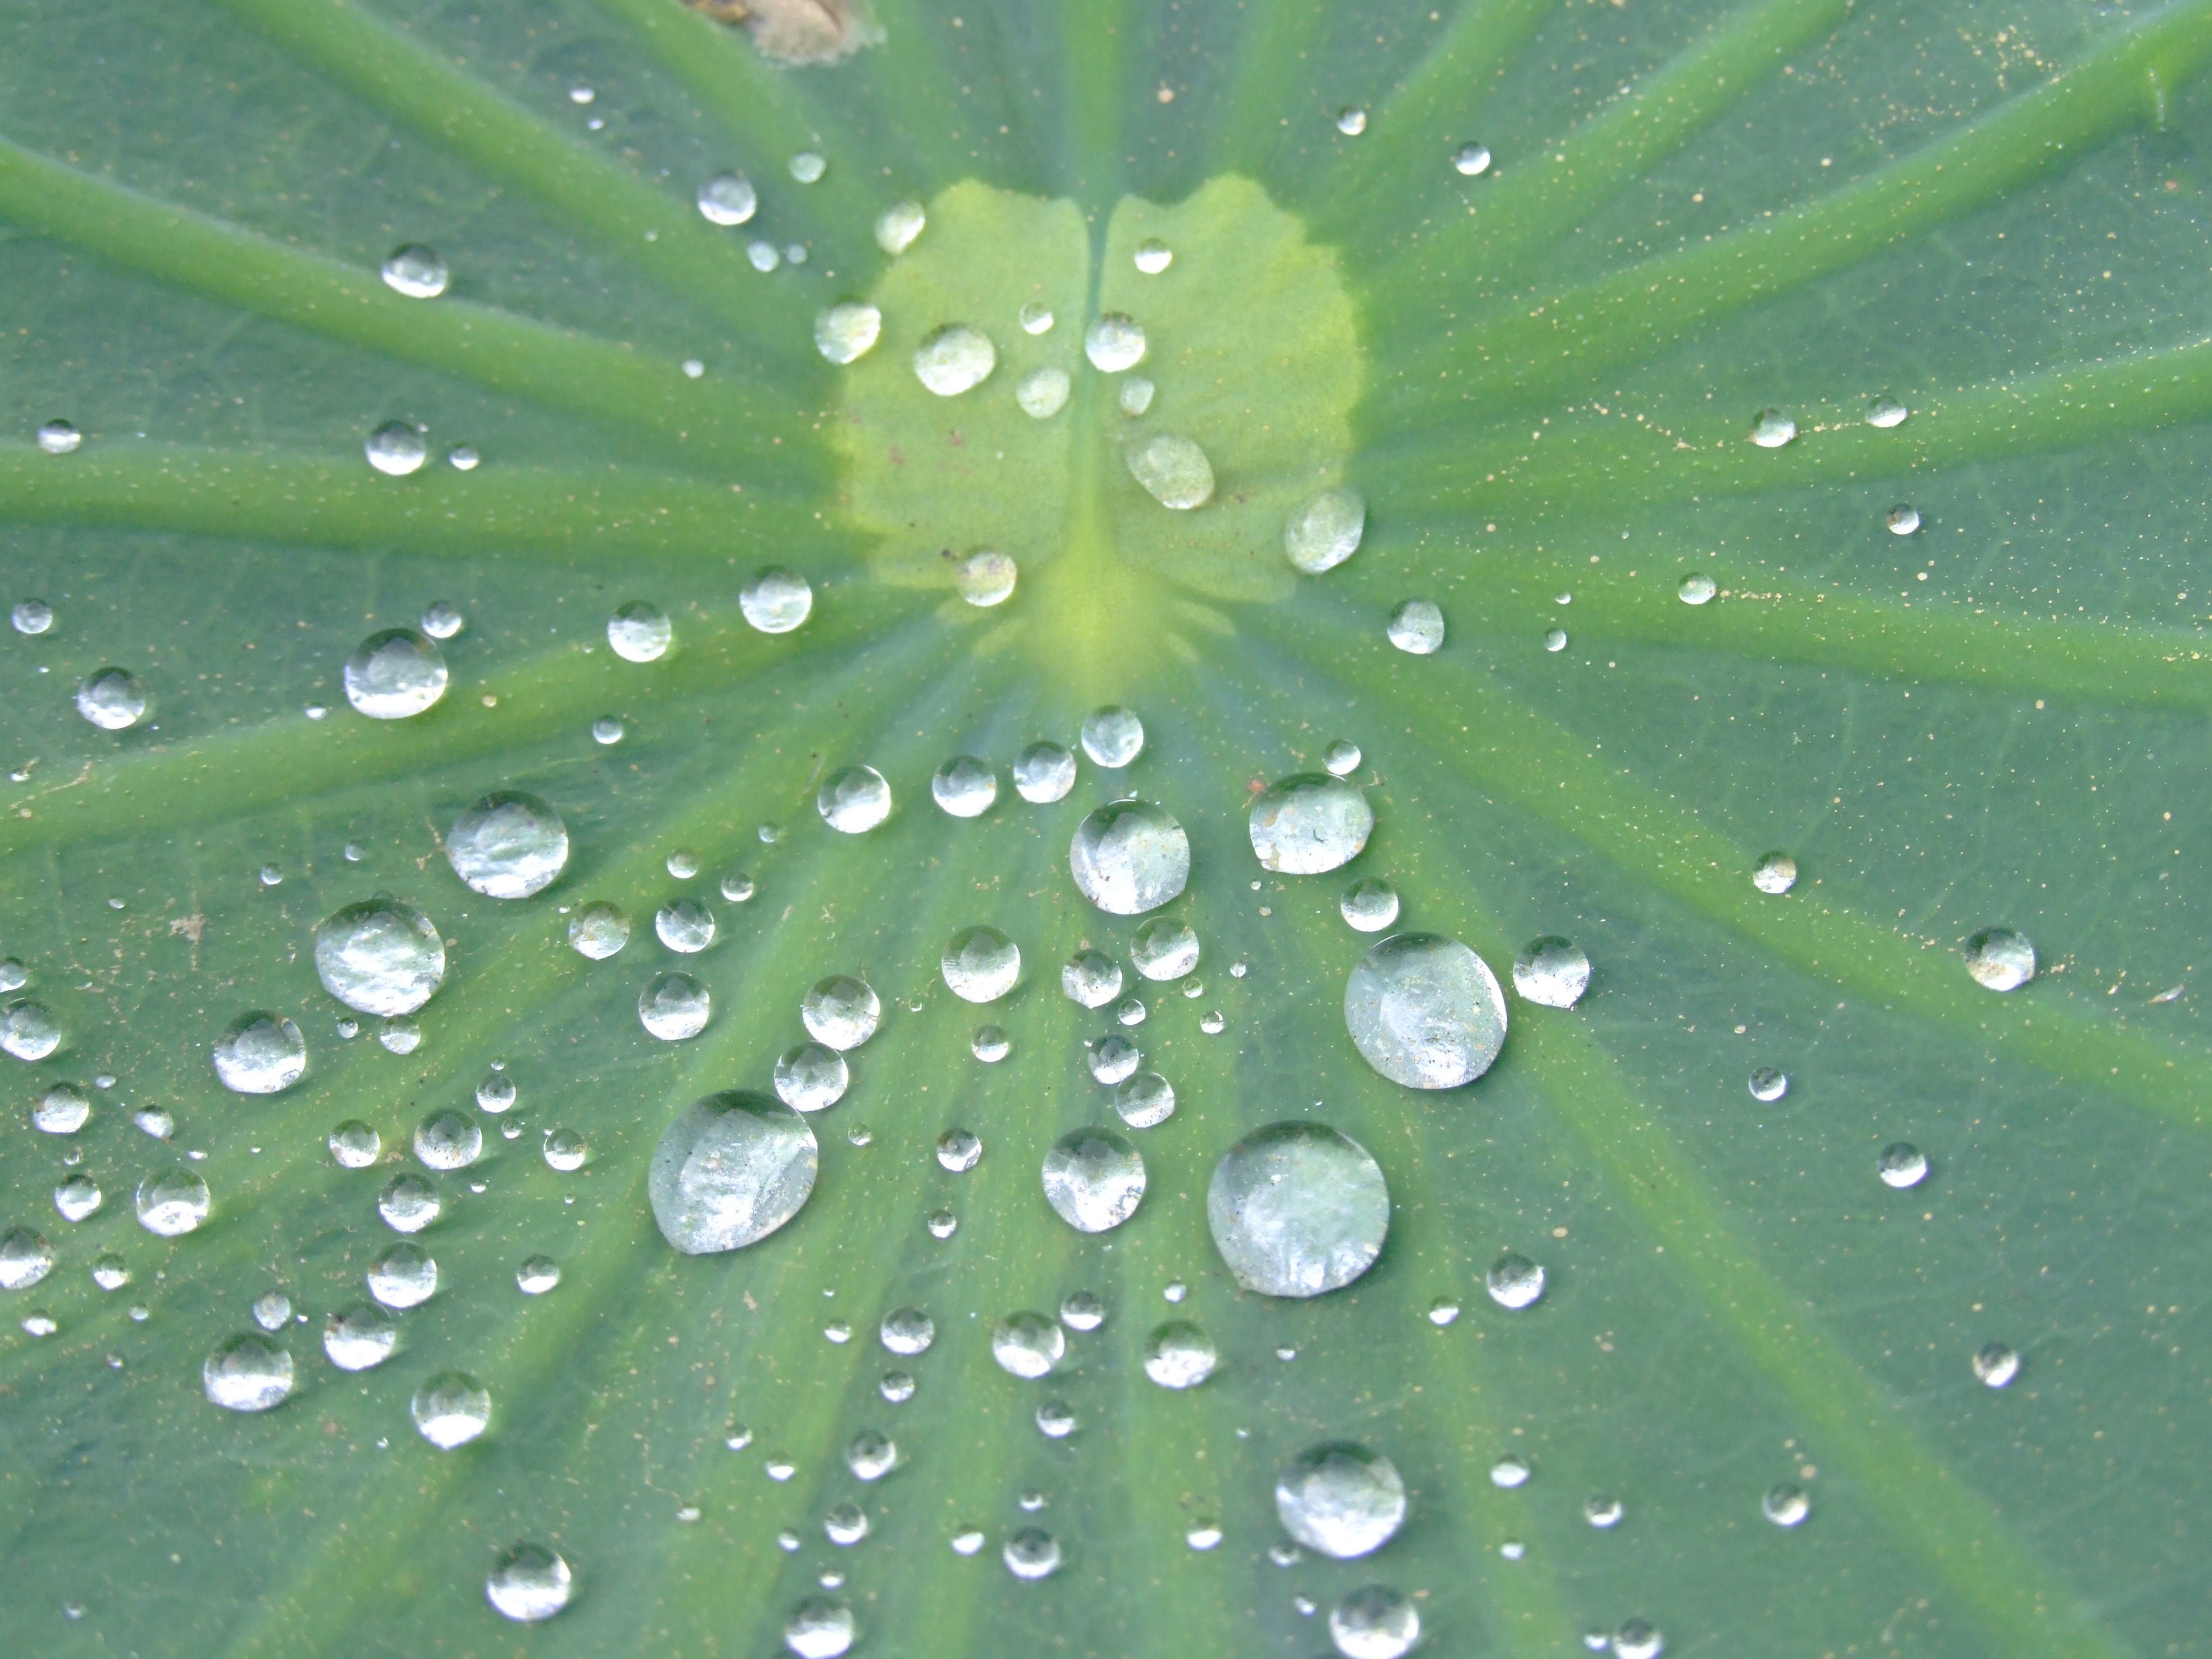
water, drop, dew, plant, leaf, flower, petal, green, surface tension, surface, close up, droplets, moisture, lotus leaf, lotus effect, macro photography, water drops, plant stem, repelling